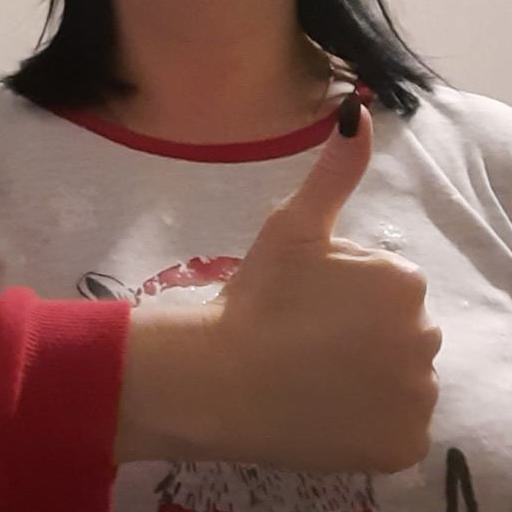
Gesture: like